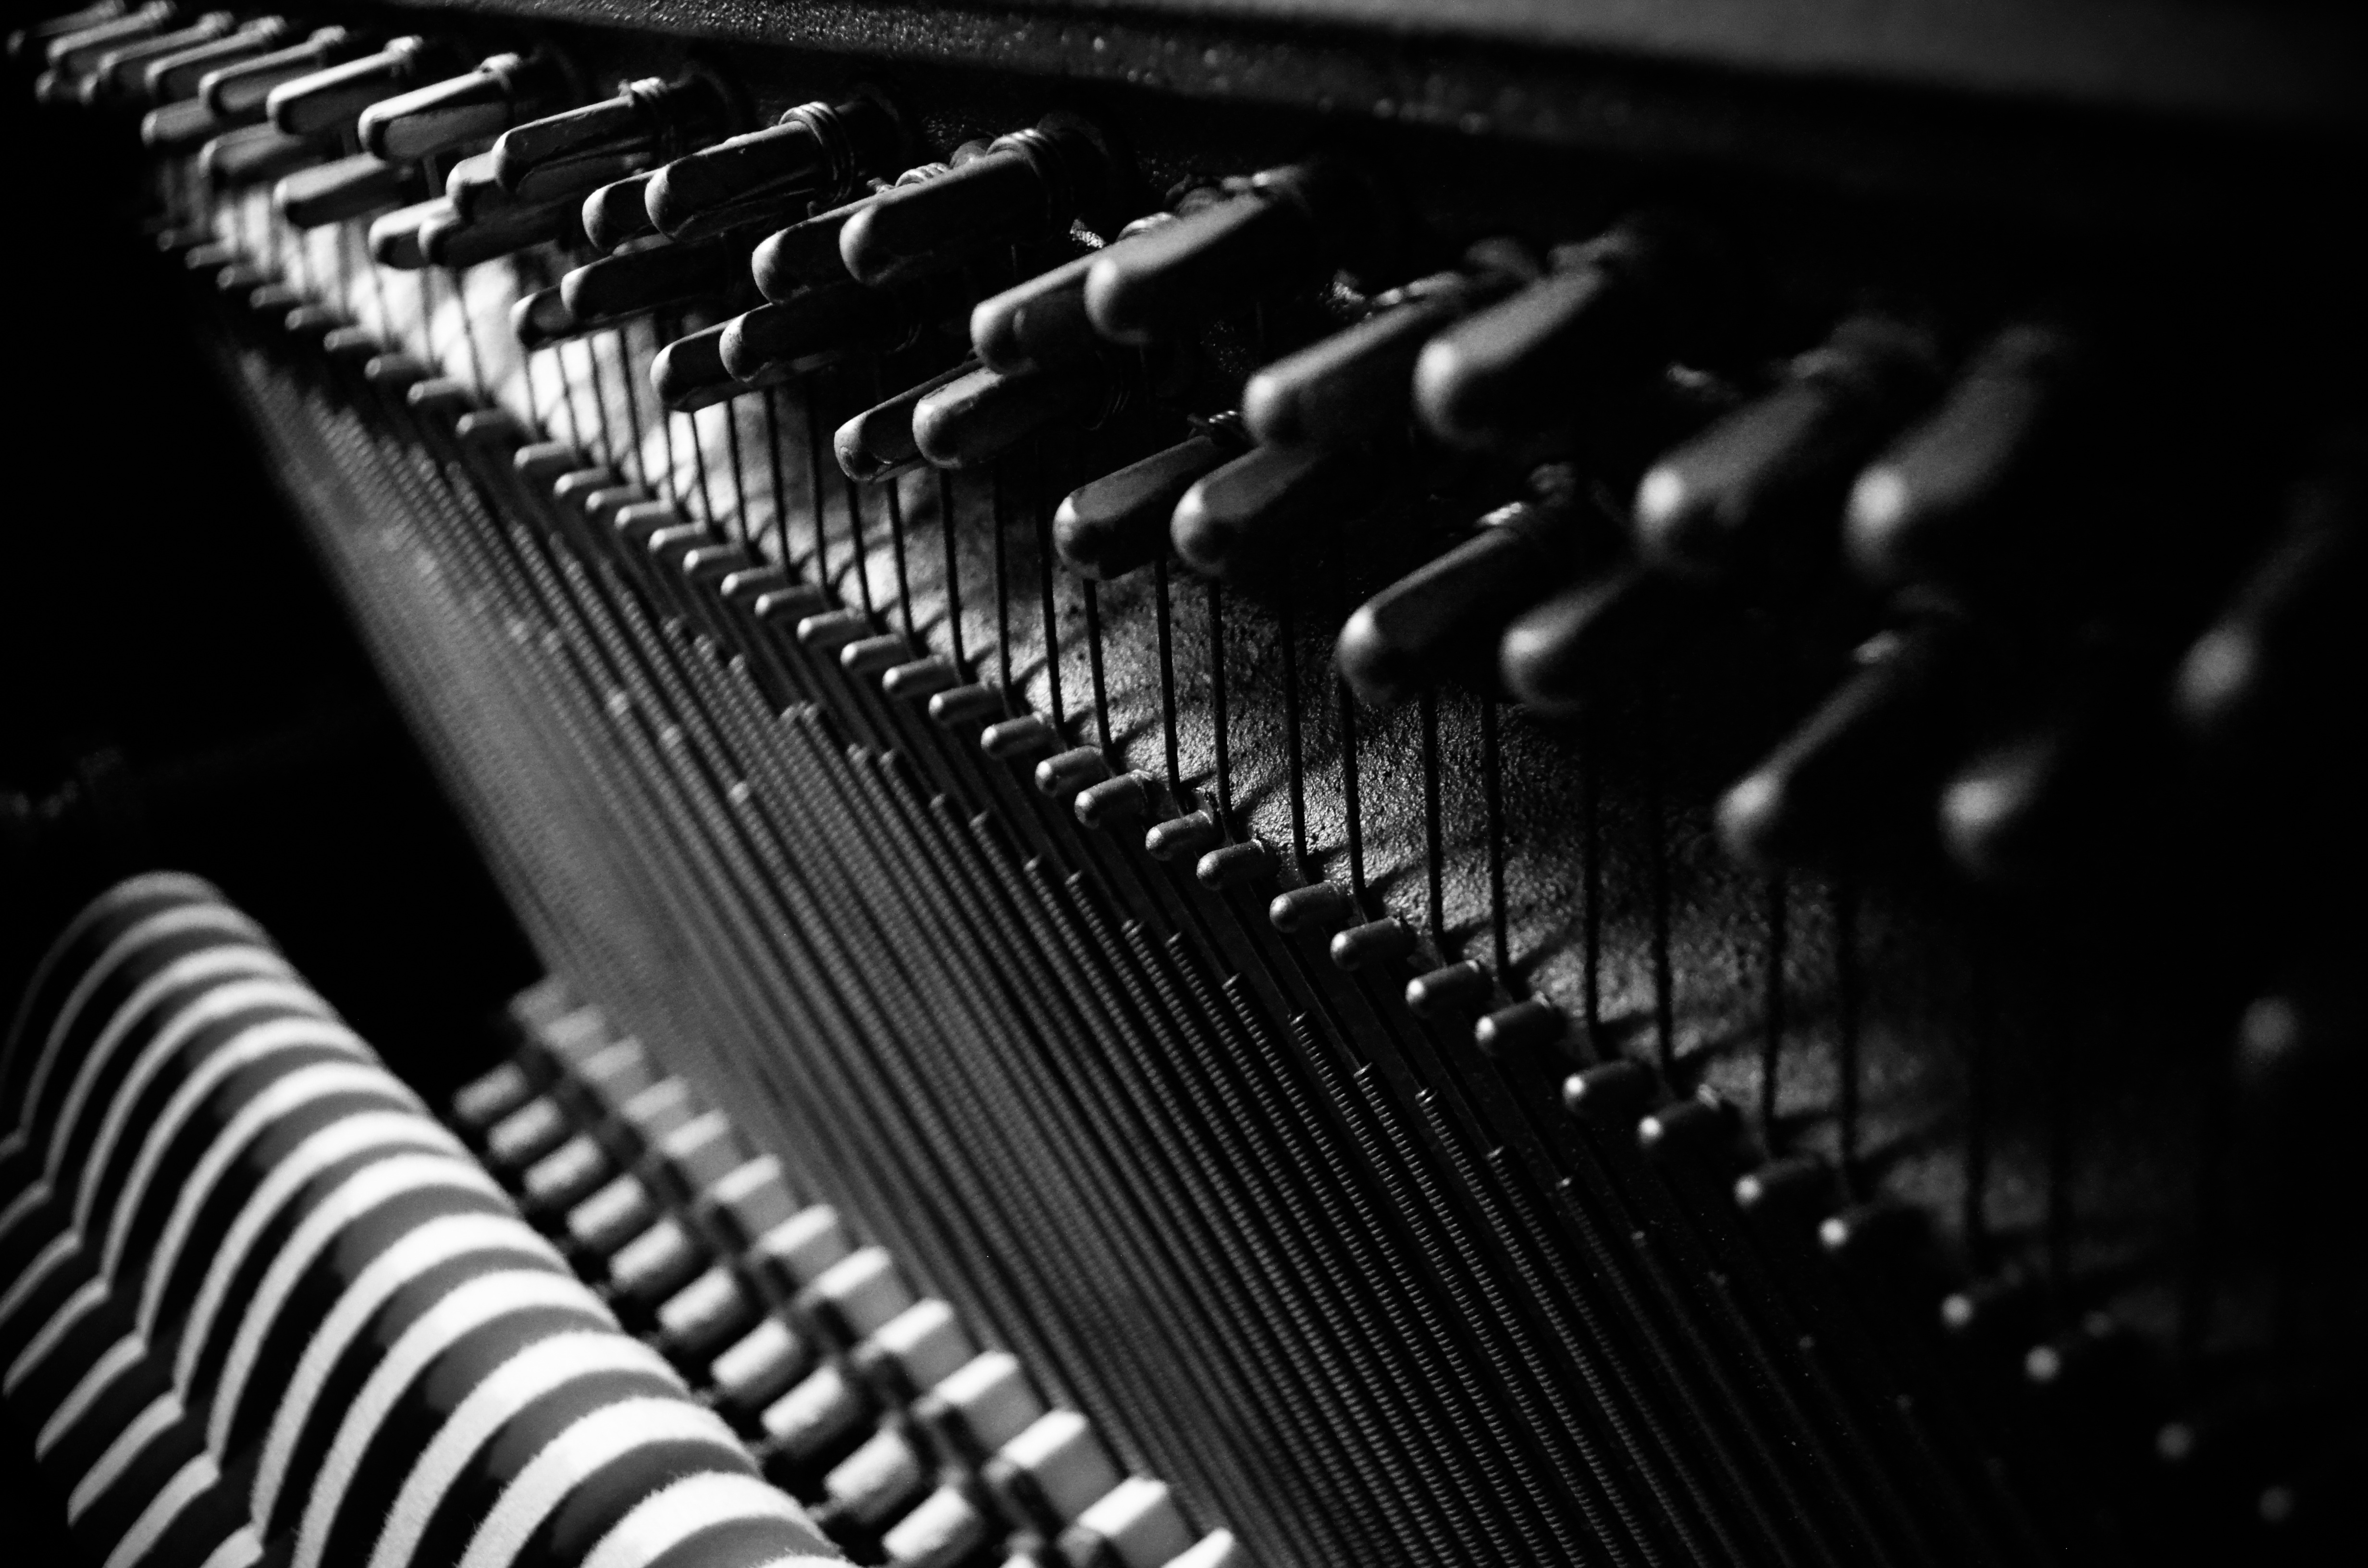
black and white, black, musical instrument, piano, monochrome photography, monochrome, accordion, close up, string instrument, electronic instrument, technology, electronic keyboard, electronic device, musical keyboard, keyboard, folk instrument, analog synthesizer